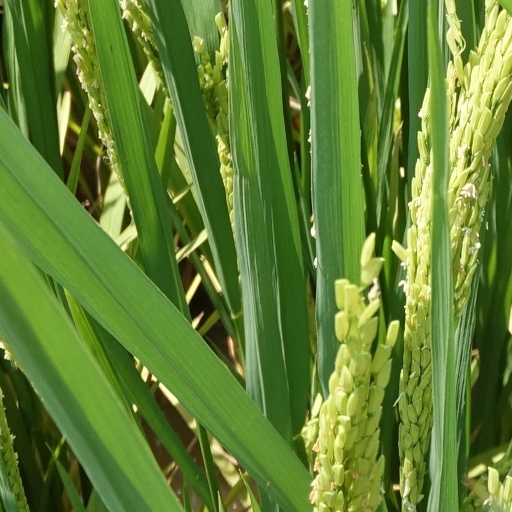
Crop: rice